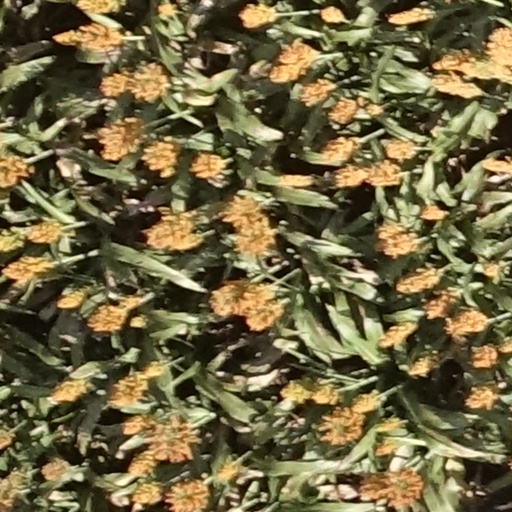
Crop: sorghum